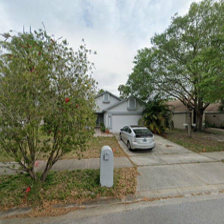
Label: streetView